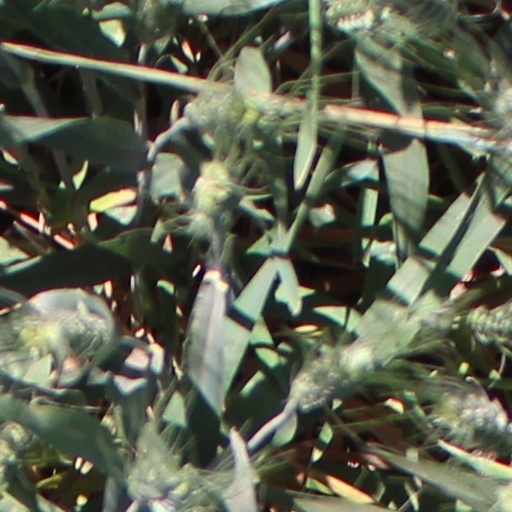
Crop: wheat